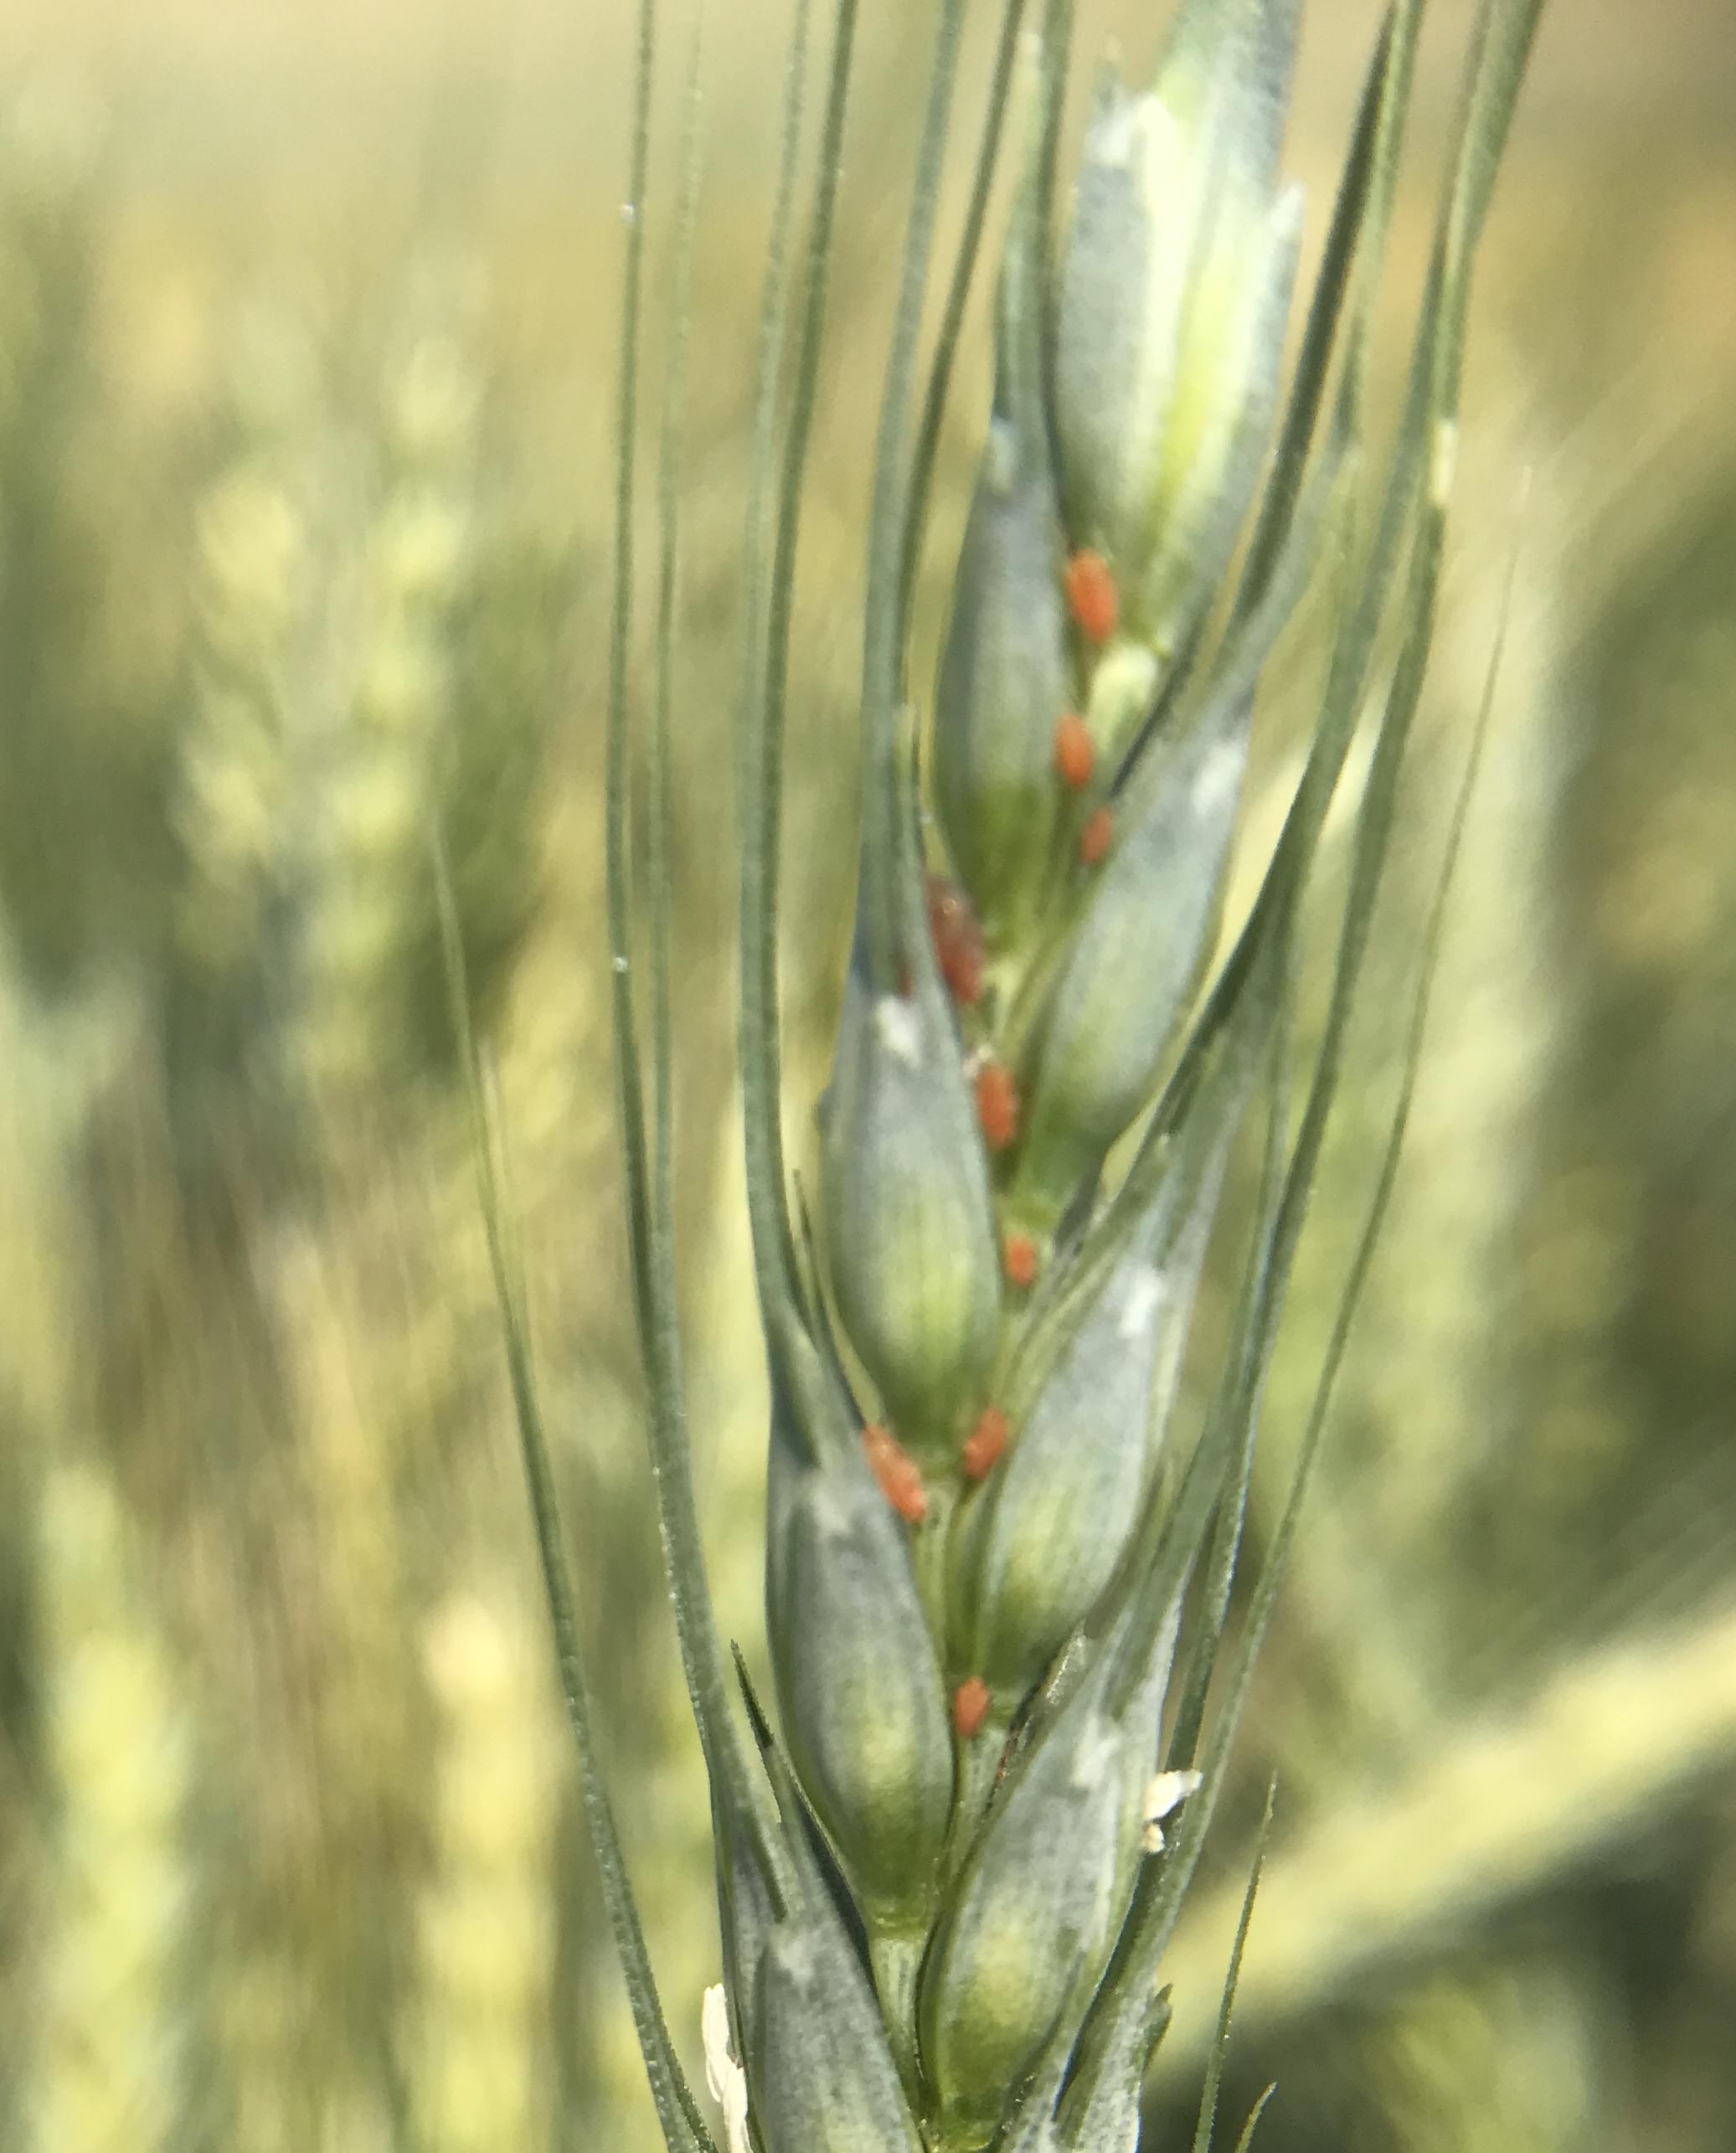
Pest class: english_grain_aphid